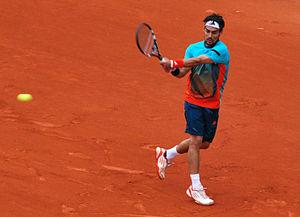
Fabio Fognini, né le 24 mai 1987 à Sanremo, est un joueur de tennis italien, professionnel depuis 2004. Il compte neuf titres en simple pour dix finales perdues, dont un Masters 1000 remporté à Monte-Carlo en 2019.